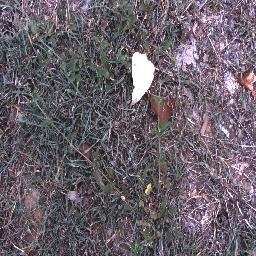
Label: negative